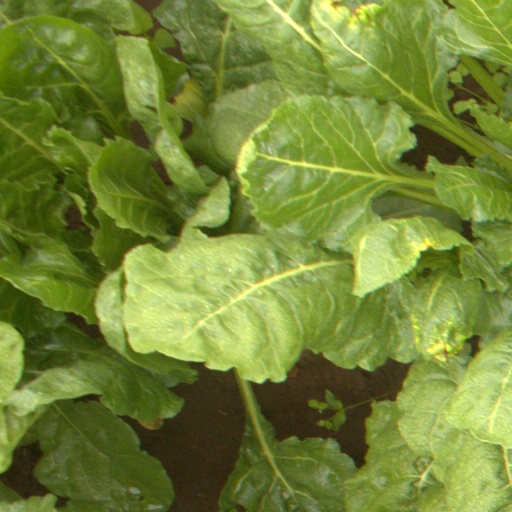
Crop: sugar beet